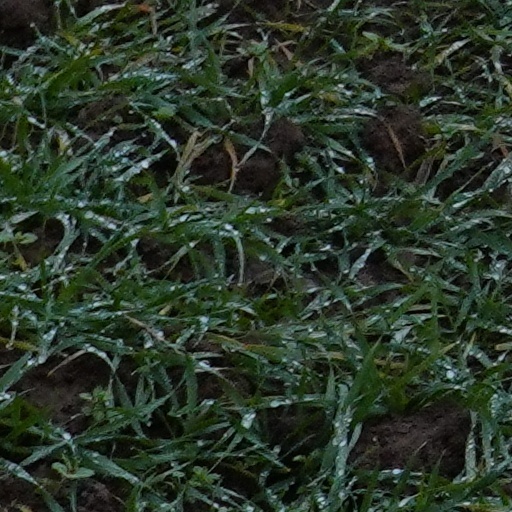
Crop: wheat